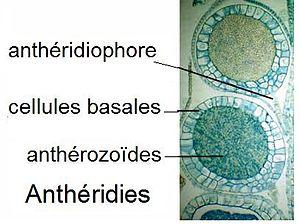
L'anthéridie est le gamétange mâle des Embryophytes c'est l'organe de production et de stockage des gamètes mâles haploïdes.